Ganga Ki Kasam

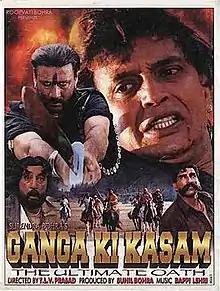
Poster

Ganga Ki Kasam is a 1999 Indian Hindi-language action film directed by T L V Prasad, produced by Sunil Bohra starring Mithun Chakraborty, Jackie Shroff, Dipti Bhatnagar, Mink Singh, Johnny Lever, Shakti Kapoor, Dalip Tahil, Mukesh Rishi and Raza Murad.